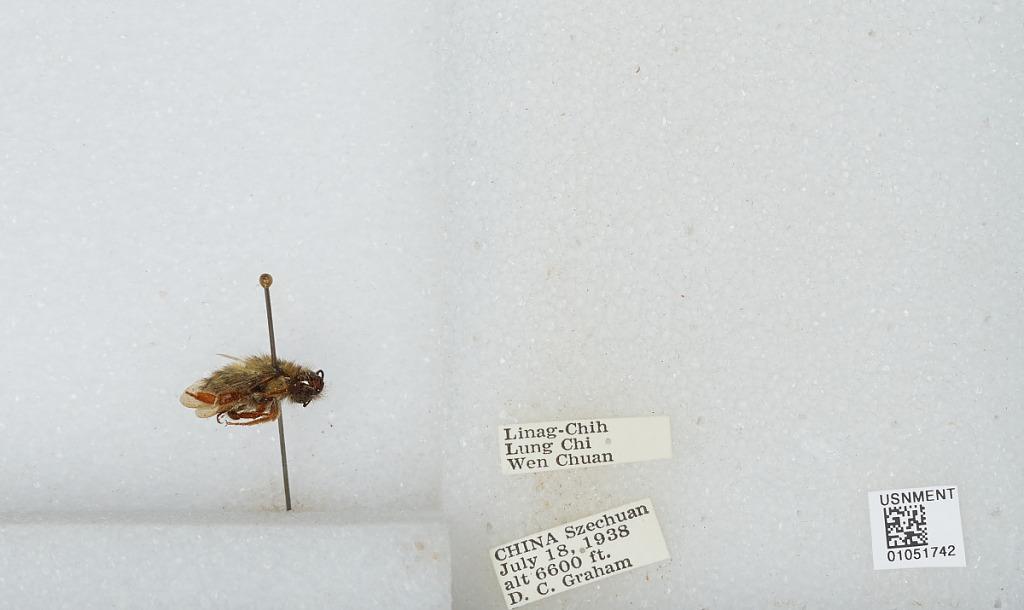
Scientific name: Bombus sp.
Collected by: D. Graham
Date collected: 1938-7-18
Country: China
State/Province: Sichuan
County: Wenchuan Xian
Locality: Linag-Chih, Lung Chi